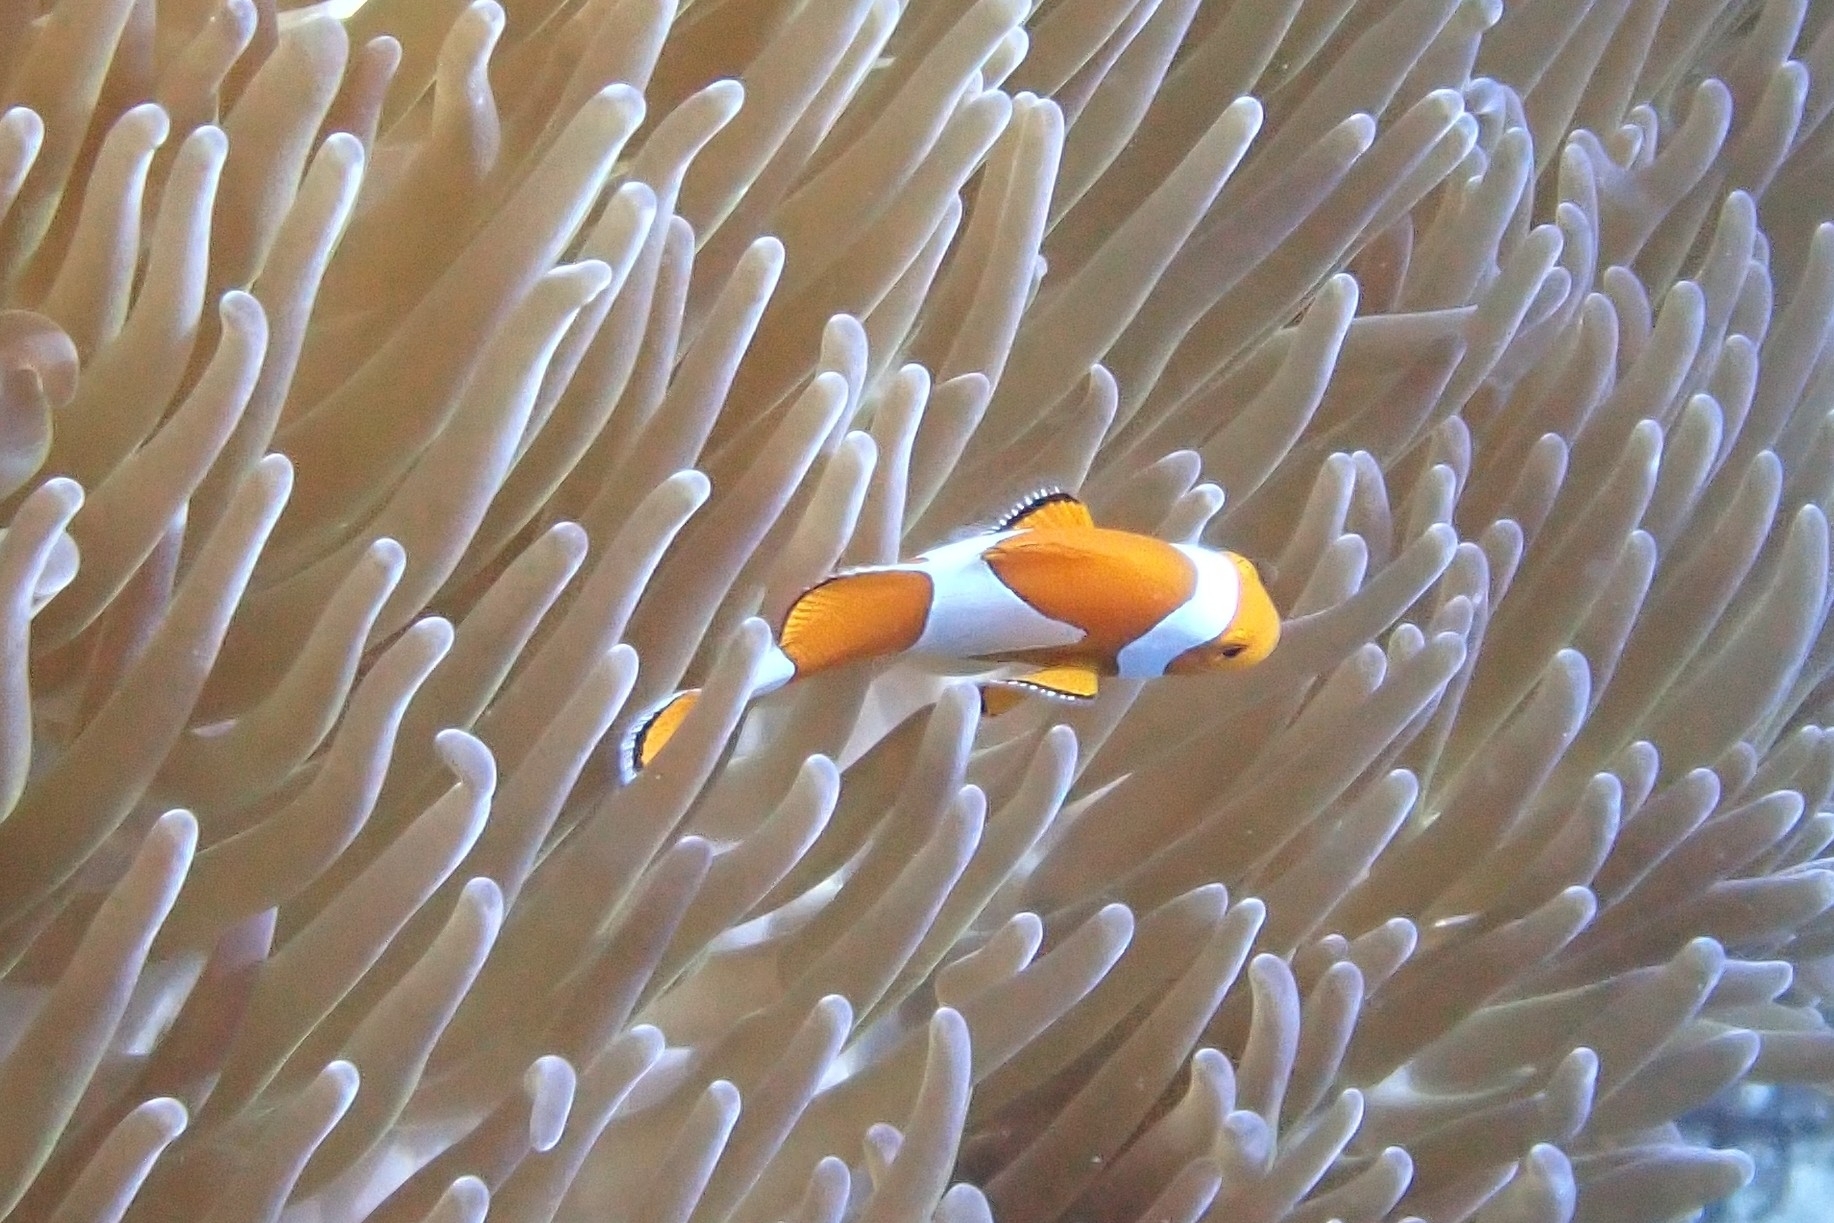
Amphiprion ocellaris (Ocellaris Anemonefish)